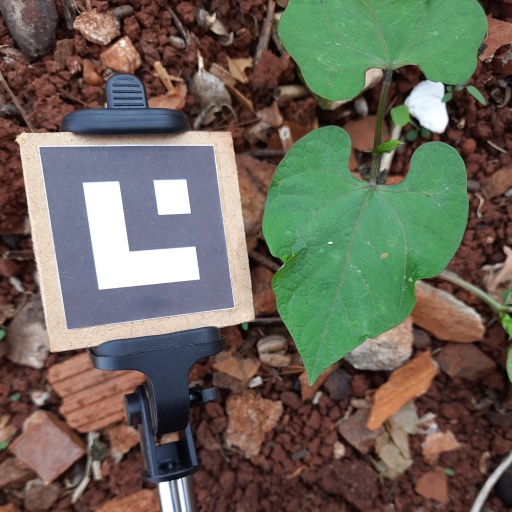
Observations: wavy surface, eating holes in the center, under shade